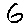
Label: 6